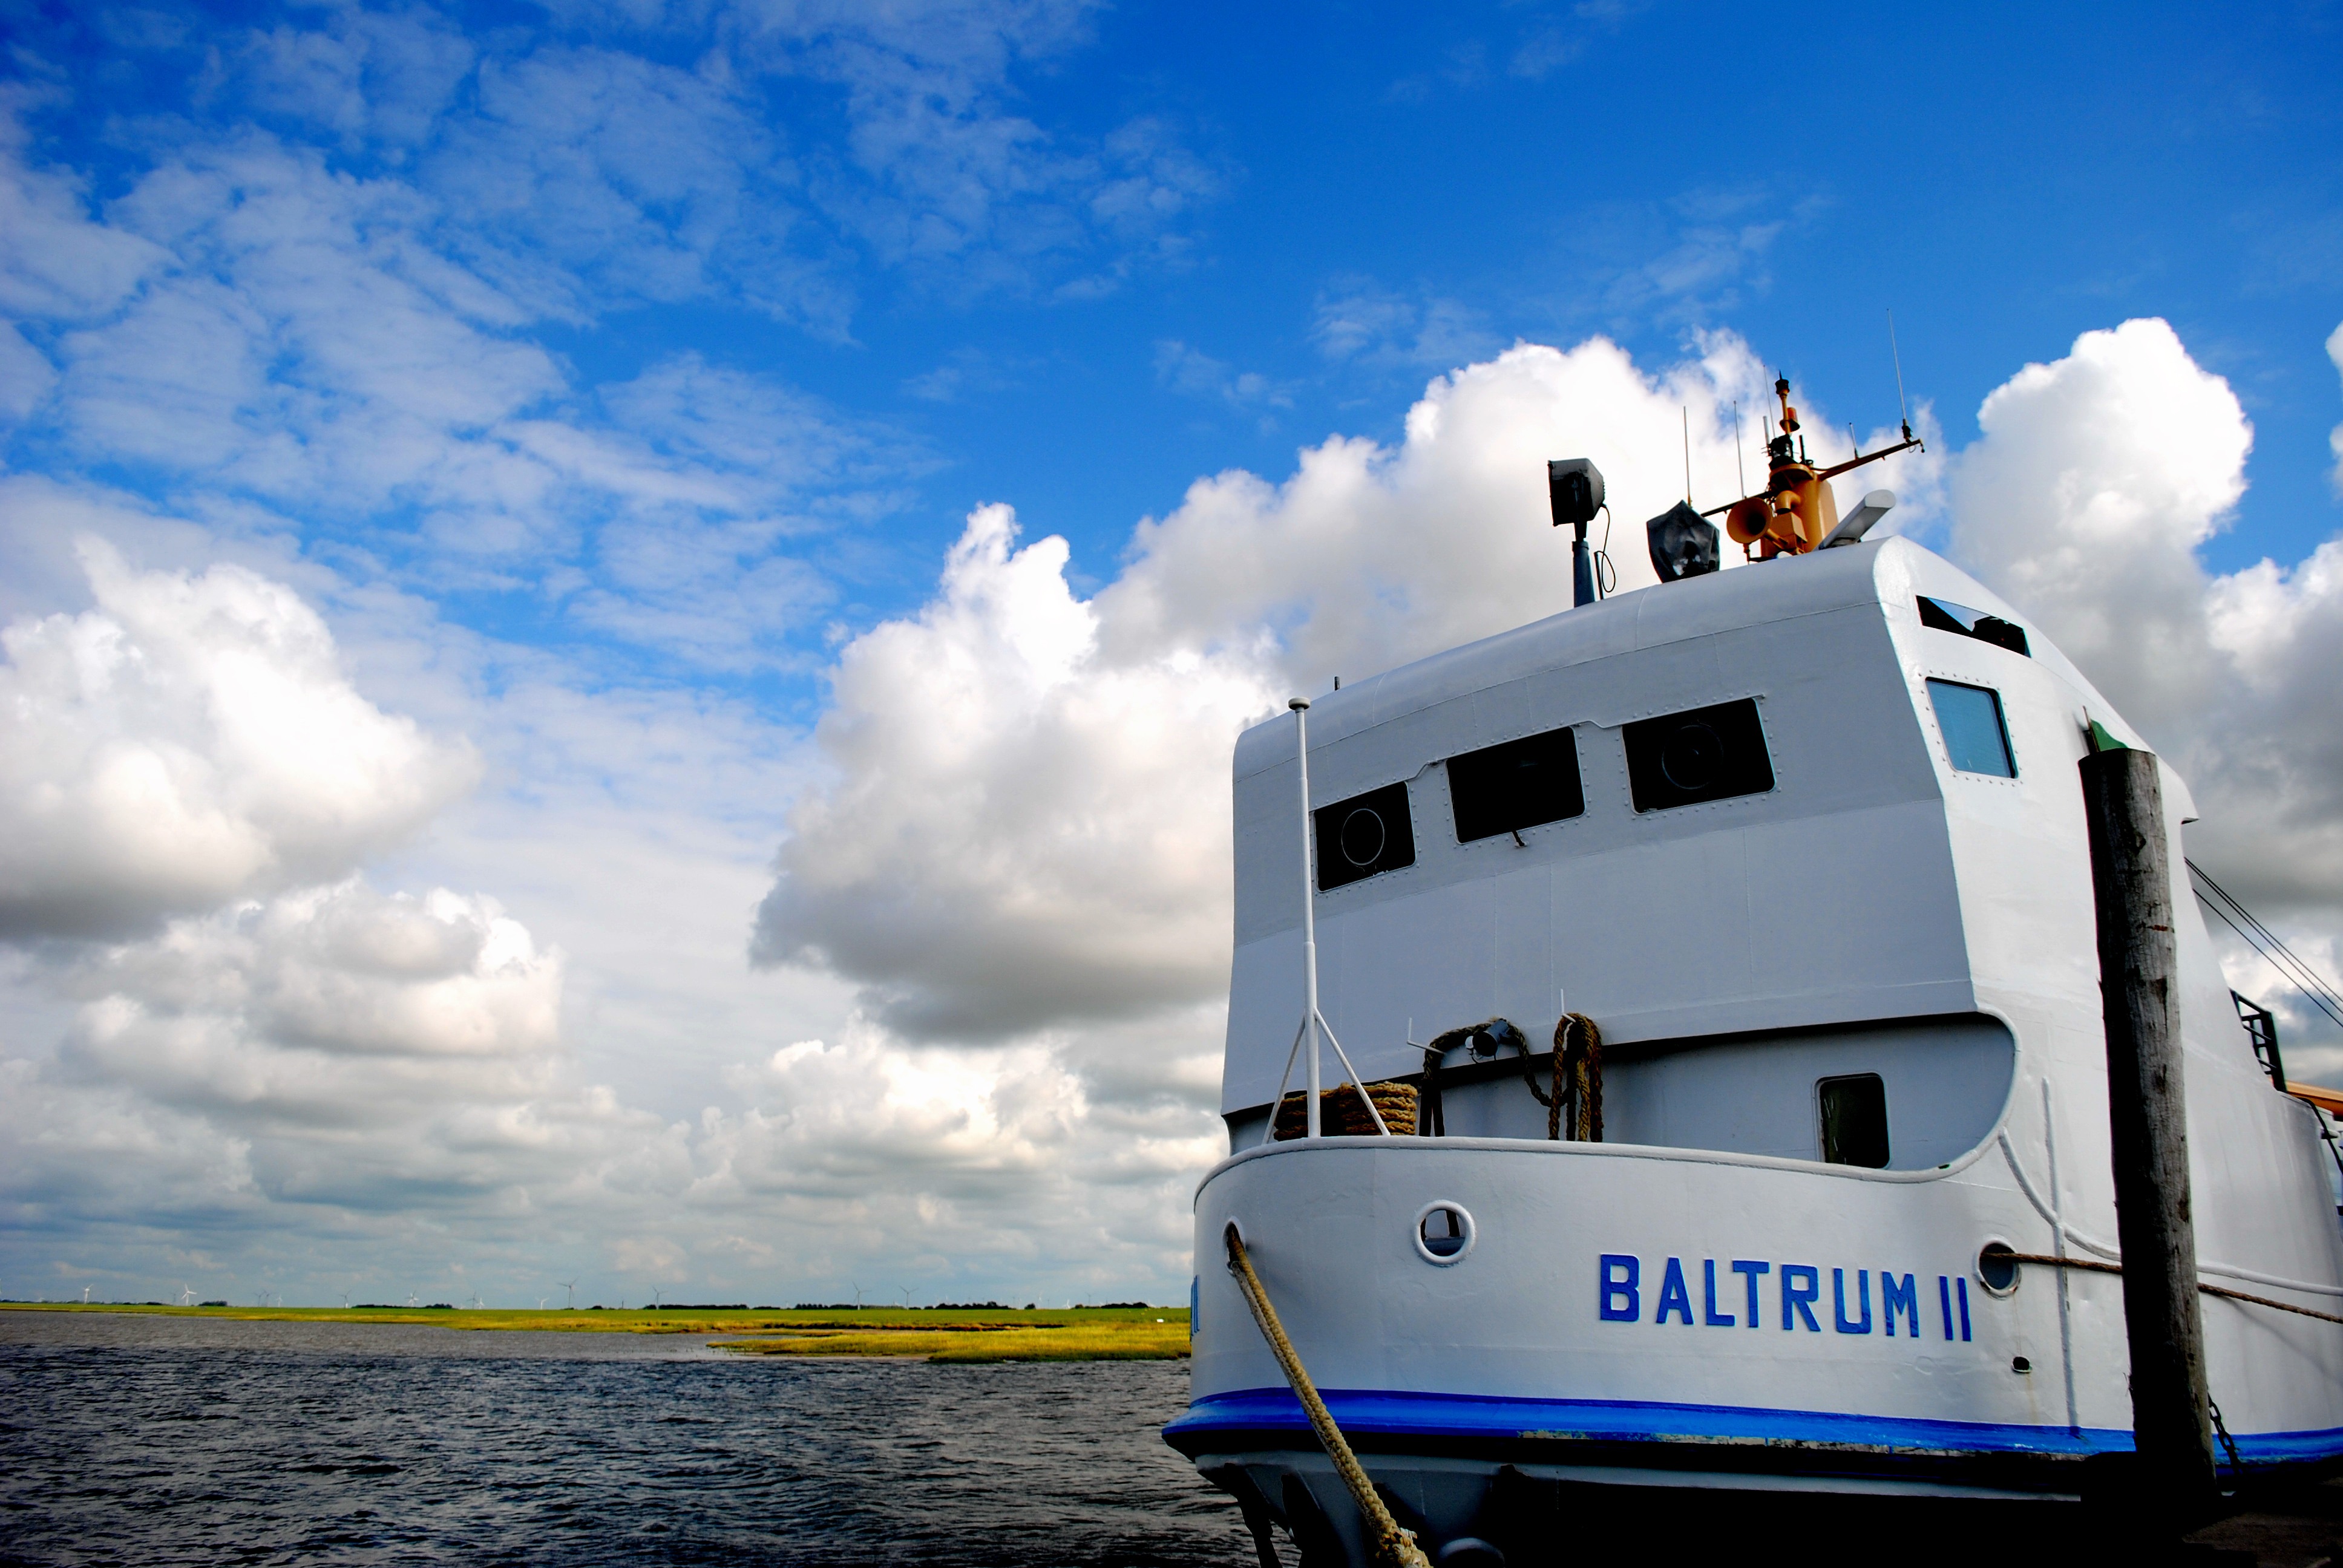
sea, coast, ocean, boat, ship, vehicle, sailboat, ferry, watercraft, north sea, ecosystem, passenger ship, regular services